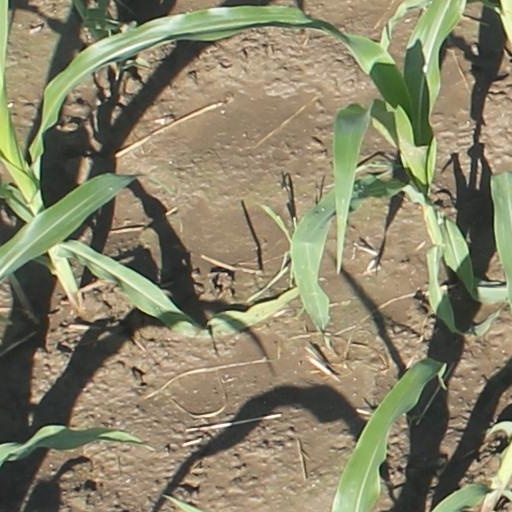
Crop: maize; corn